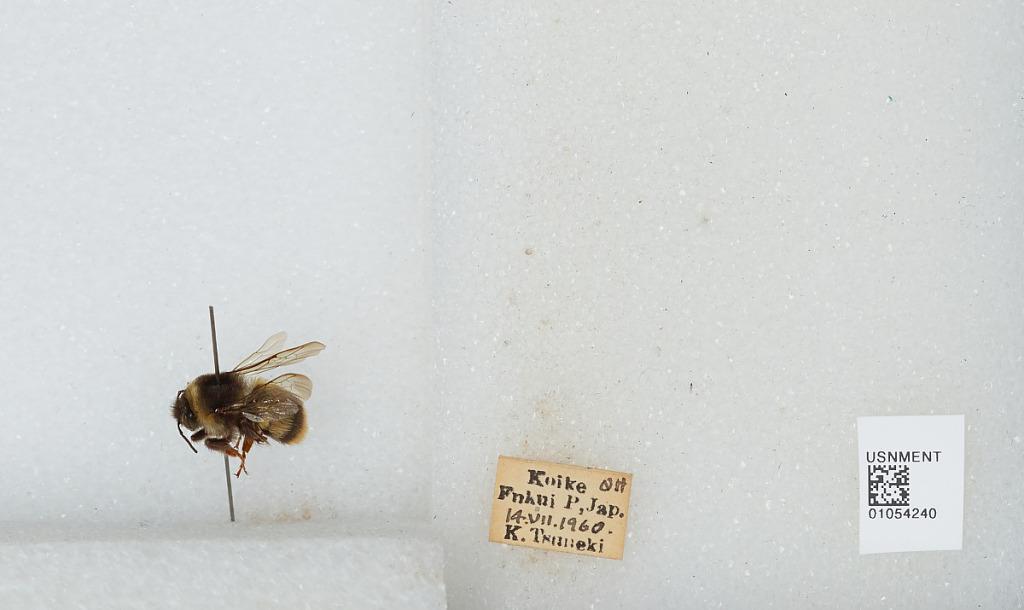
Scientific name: Bombus sp.
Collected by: K. Tsuneki
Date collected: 1960-7-14
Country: Japan
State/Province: Fukui
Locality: Koike